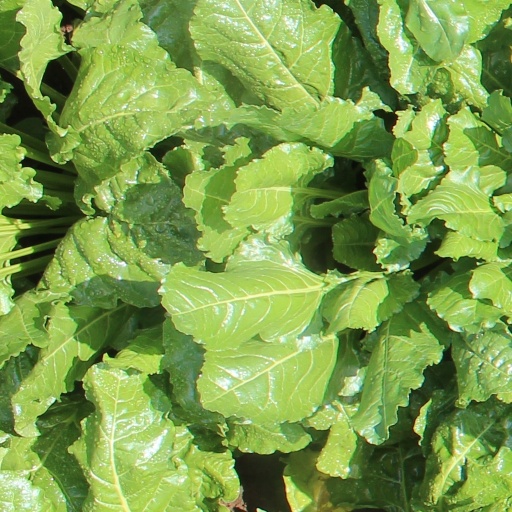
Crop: sugar beet